Answer in natural language. Is CoffeeMachine (highlighted by a red box) further away or in front of black glossy countertop (highlighted by a blue box)? Choose between the following options: in front or further away
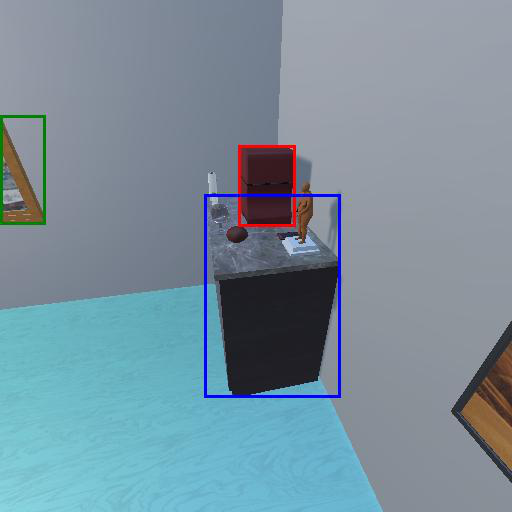
<answer>in front</answer>